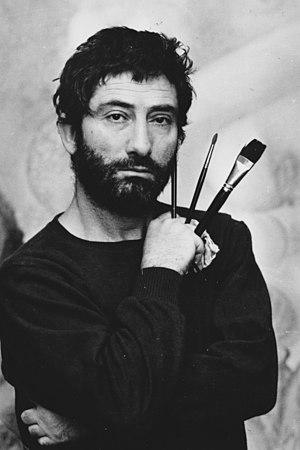
Ljuba photographié par son ami Vican Vicanovic
Ljubomir Popović, dit Ljuba, né à Tuzla en Bosnie-Herzégovine le 14 octobre 1934 et mort à Belgrade le 12 août 2016, est un peintre français d'origine serbe.